Félix Anaut

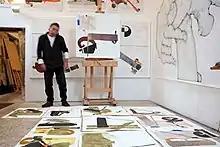
Felix Anaut in his studio in France

Félix Anaut (born Zaragoza, 1944) is a Spanish painter whose work is based in Abstract Expressionism and Figurative Monumentalism.